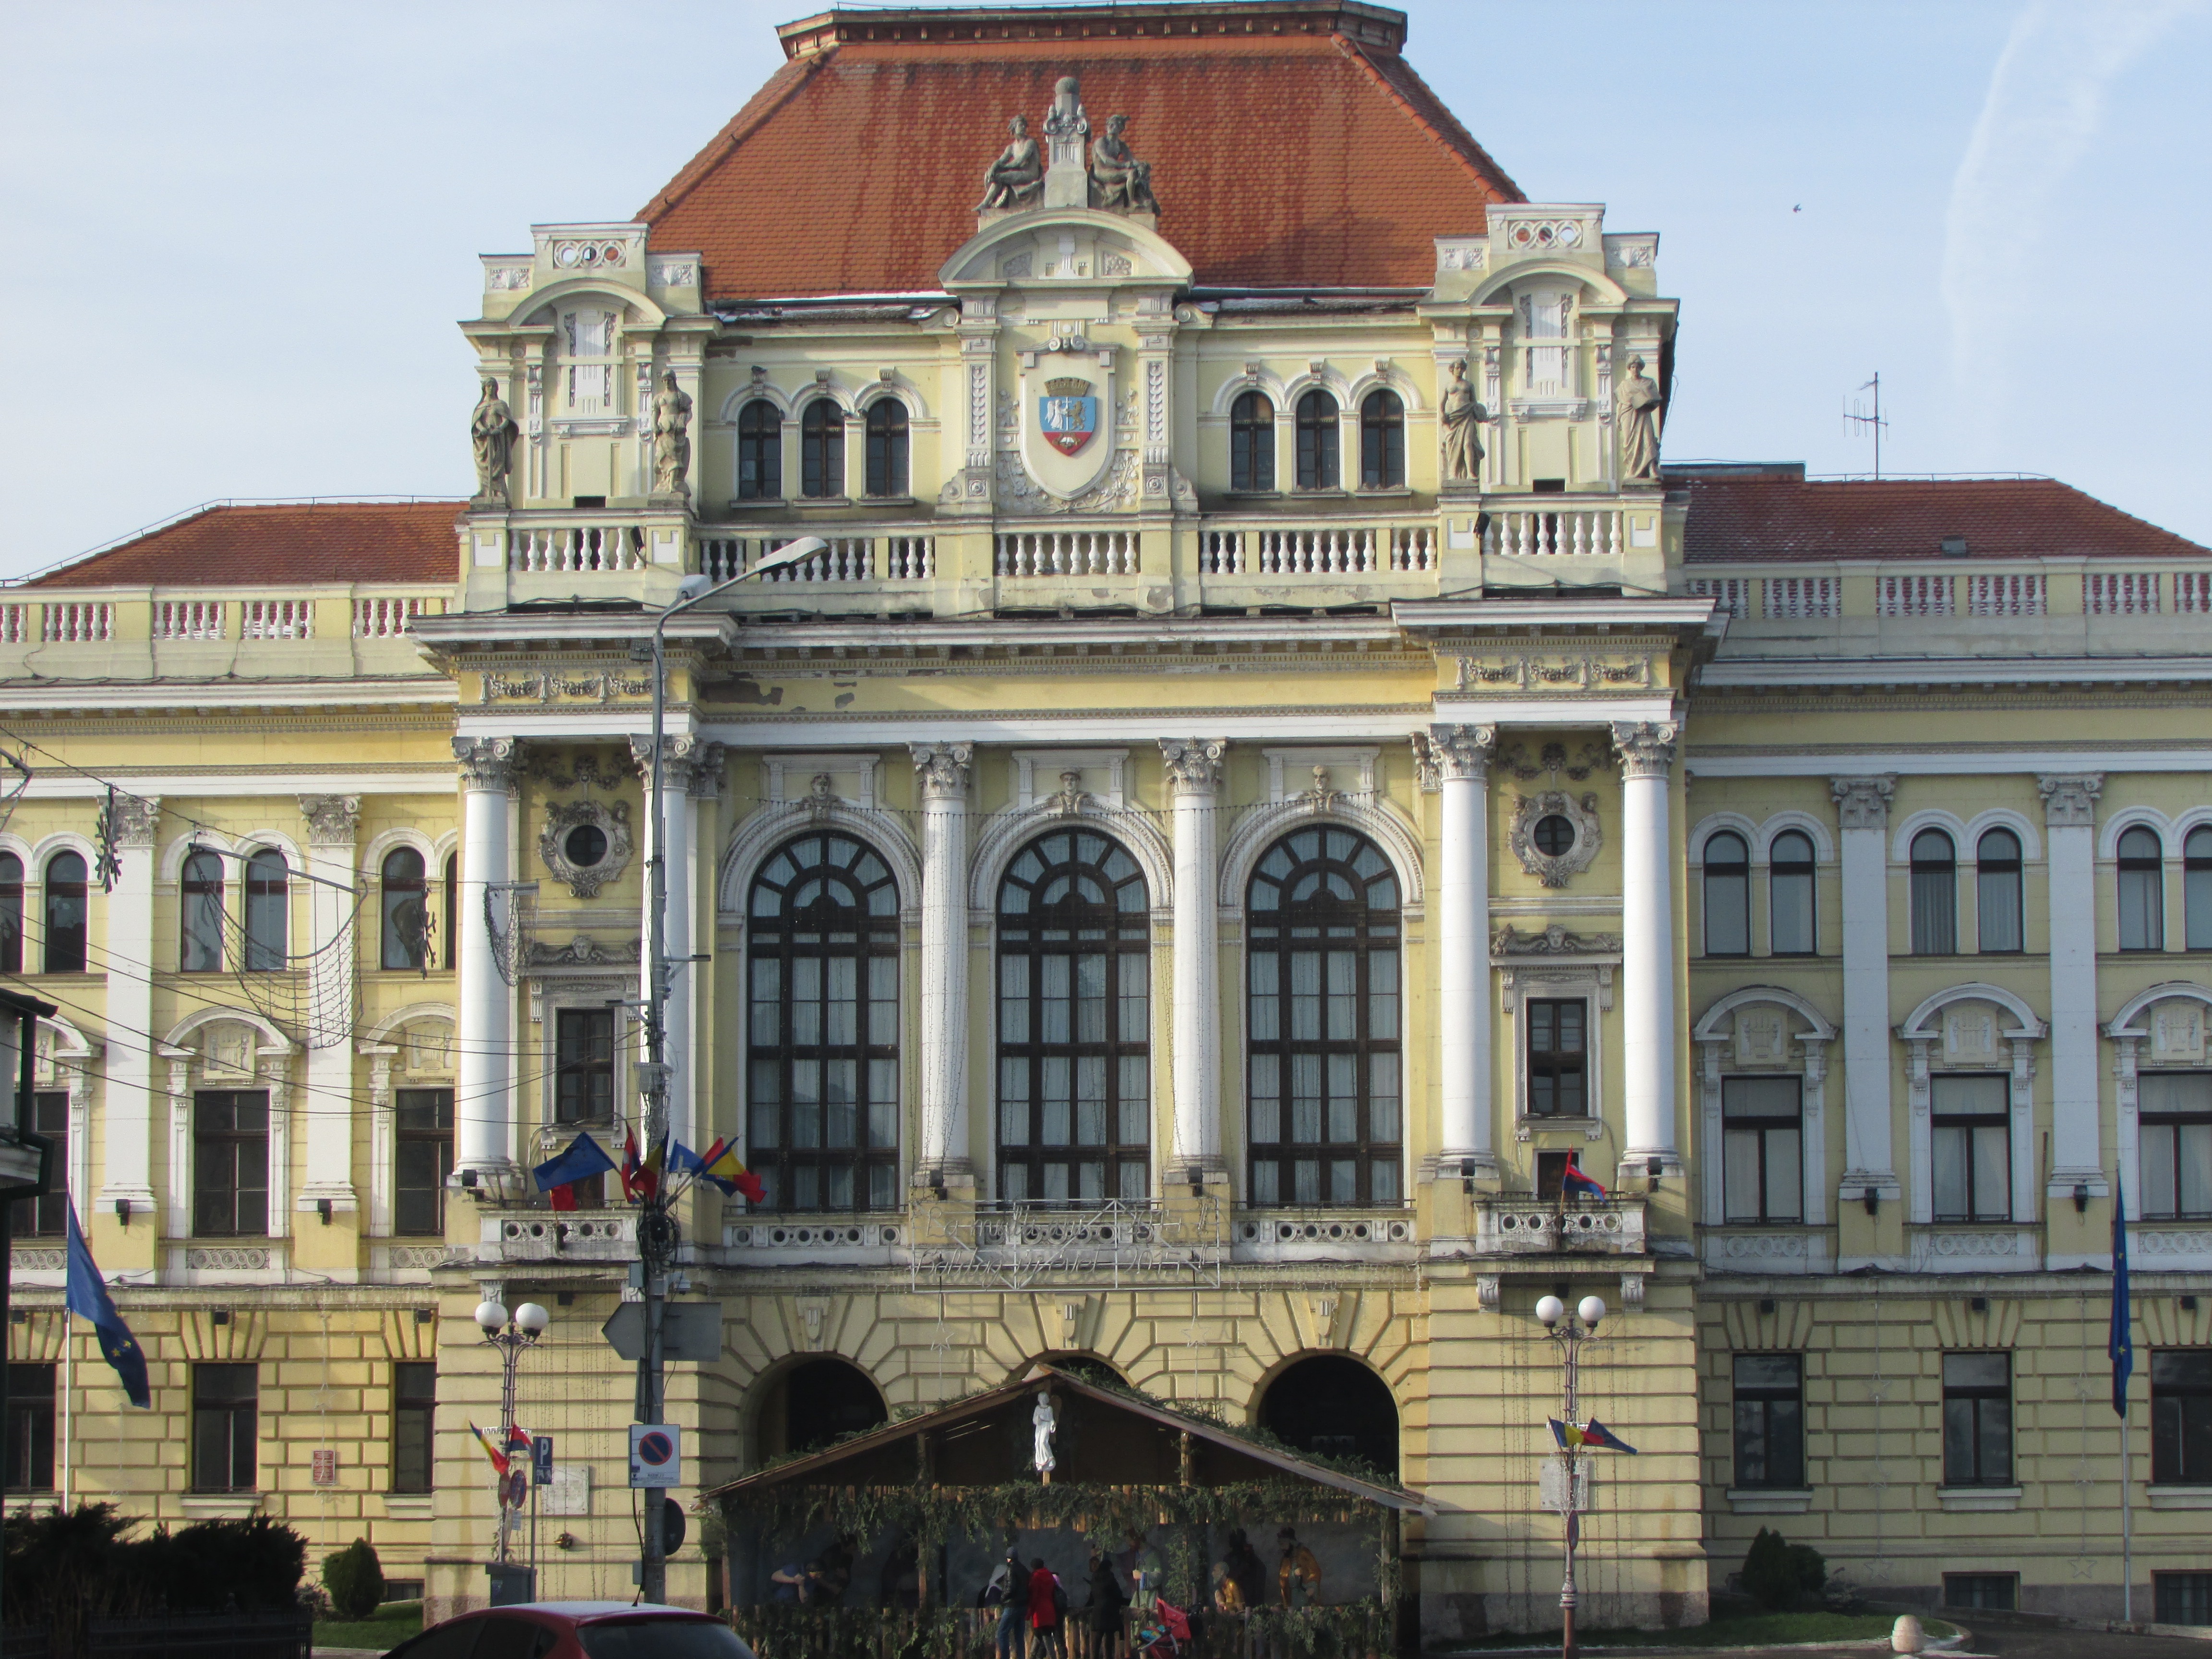
building, palace, opera house, plaza, landmark, facade, baptistery, synagogue, center, tourist attraction, basilica, estate, romania, transylvania, city hall, tours, oradea, crisana, classical architecture, ancient roman architecture, vech